Kati Horna

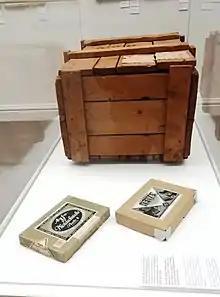
Historical crate with photographs and paper boxes from Spanish Civil War

During the Spanish Civil War, Horna had used her Rolleiflex camera in Barcelona and other places in Catalonia for the public relations office of the anarchist movement CNT-FAI (Confederación Nacional del Trabajo and Federación Anarquista Ibérica). These were used by the propaganda commissariat of the CNT-FAI in an effort to encourage morale and action in their fight against the Spanish Fascist movement. At the end of the civil war, her photographs along with other documents were shipped in wooden crates to the International Institute of Social History (IISH) in Amsterdam. Overlooked and forgotten in the crates, her and fellow photographer Margaret Michaelis's photographs were only rediscovered after 80 years by Spanish art historian and curator Almudena Rubio. Most of these pictures had never been published and were presented for the first time in an exhibition in Madrid during the PhotoEspaña festival in June 2022.